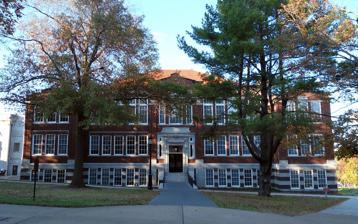
Building: Peabody Hall (University of Arkansas)
Country: United States of America
Year built: 1913
Education in Campus of the University of Arkansas Peabody Hall General information Type Education Architectural style Classic Revival with Mission influence Location Campus of the University of Arkansas Address Peabody Hall University of Arkansas Fayetteville, AR 72701 Coordinates 36°04′11″N 94°10′15″W / 36.069691°N 94.170709°W / 36.069691; -94.170709 Completed 1913 Renovated 1943, 2011 Cost $40,000 ($691,500 in 2012 dollars) Owner University of Arkansas Design and construction Architect(s) L.J. Roberts Peabody Hall is a building on the University of Arkansas campus in Fayetteville, Arkansas . The 1913 structure is a contributing property to the University of Arkansas Campus Historic District , which is listed on the National Register of Historic Places . Peabody Hall has continuously housed the teacher education department since completion in 1913. Today, the department is part of the University of Arkansas College of Education and Health Professions . It was built using private funds from George Peabody , one of the fathers of modern philanthropy. See also University of Arkansas Campus Historic District References